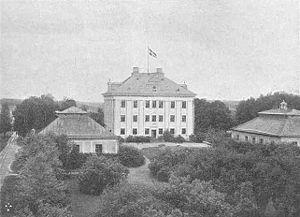
Loviisa est une ville de la côte sud-est de la Finlande, dans la région d'Uusimaa.
Le manoir de Sarvilahti ou manoir de Suur-Sarvilahti est un bâtiment d'influence baroque situé à Pernå dans la municipalité de Loviisa en Finlande.